German Colony, Jerusalem

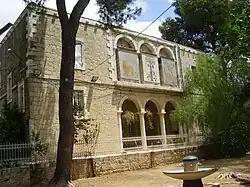
Natural History Museum, German Colony

In 1873, after establishing colonies in Haifa and Jaffa, members of the Templer sect from Württemberg, Germany, settled on a large tract of land in the Refaim Valley, southwest of the Old City of Jerusalem. The land was purchased by one of the colonists, Matthäus Frank, from the Arabs of Beit Safafa. The Templers were Christians who broke away from the Protestant church and encouraged their members to settle in the Holy Land to prepare for Messianic salvation. They built their homes in the style to which they were accustomed in Germany - farmhouses of one or two stories, with slanting tiled roofs and shuttered windows, but using local materials such as Jerusalem stone instead of wood and bricks. The colonists engaged in agriculture and traditional trades such as carpentry and blacksmithing. Their homes ran along two parallel streets that would become Emek Refaim and Bethlehem Road. Friedrich (Fritz) Kübler, a German-born butcher, settled in the Germany Colony in 1870. He raised livestock there and built a slaughterhouse on his property. His son took over the meat business after the father's death and became one of the largest meat suppliers in Jerusalem. His clients were hotels, monasteries, hostels and hospitals. An apartment in the Kübler house, on Adolphe Cremieux Street, which still has a water trough in the yard, was purchased by former Prime Minister of Israel, Ehud Olmert.